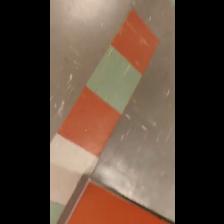
Label: NonHuman